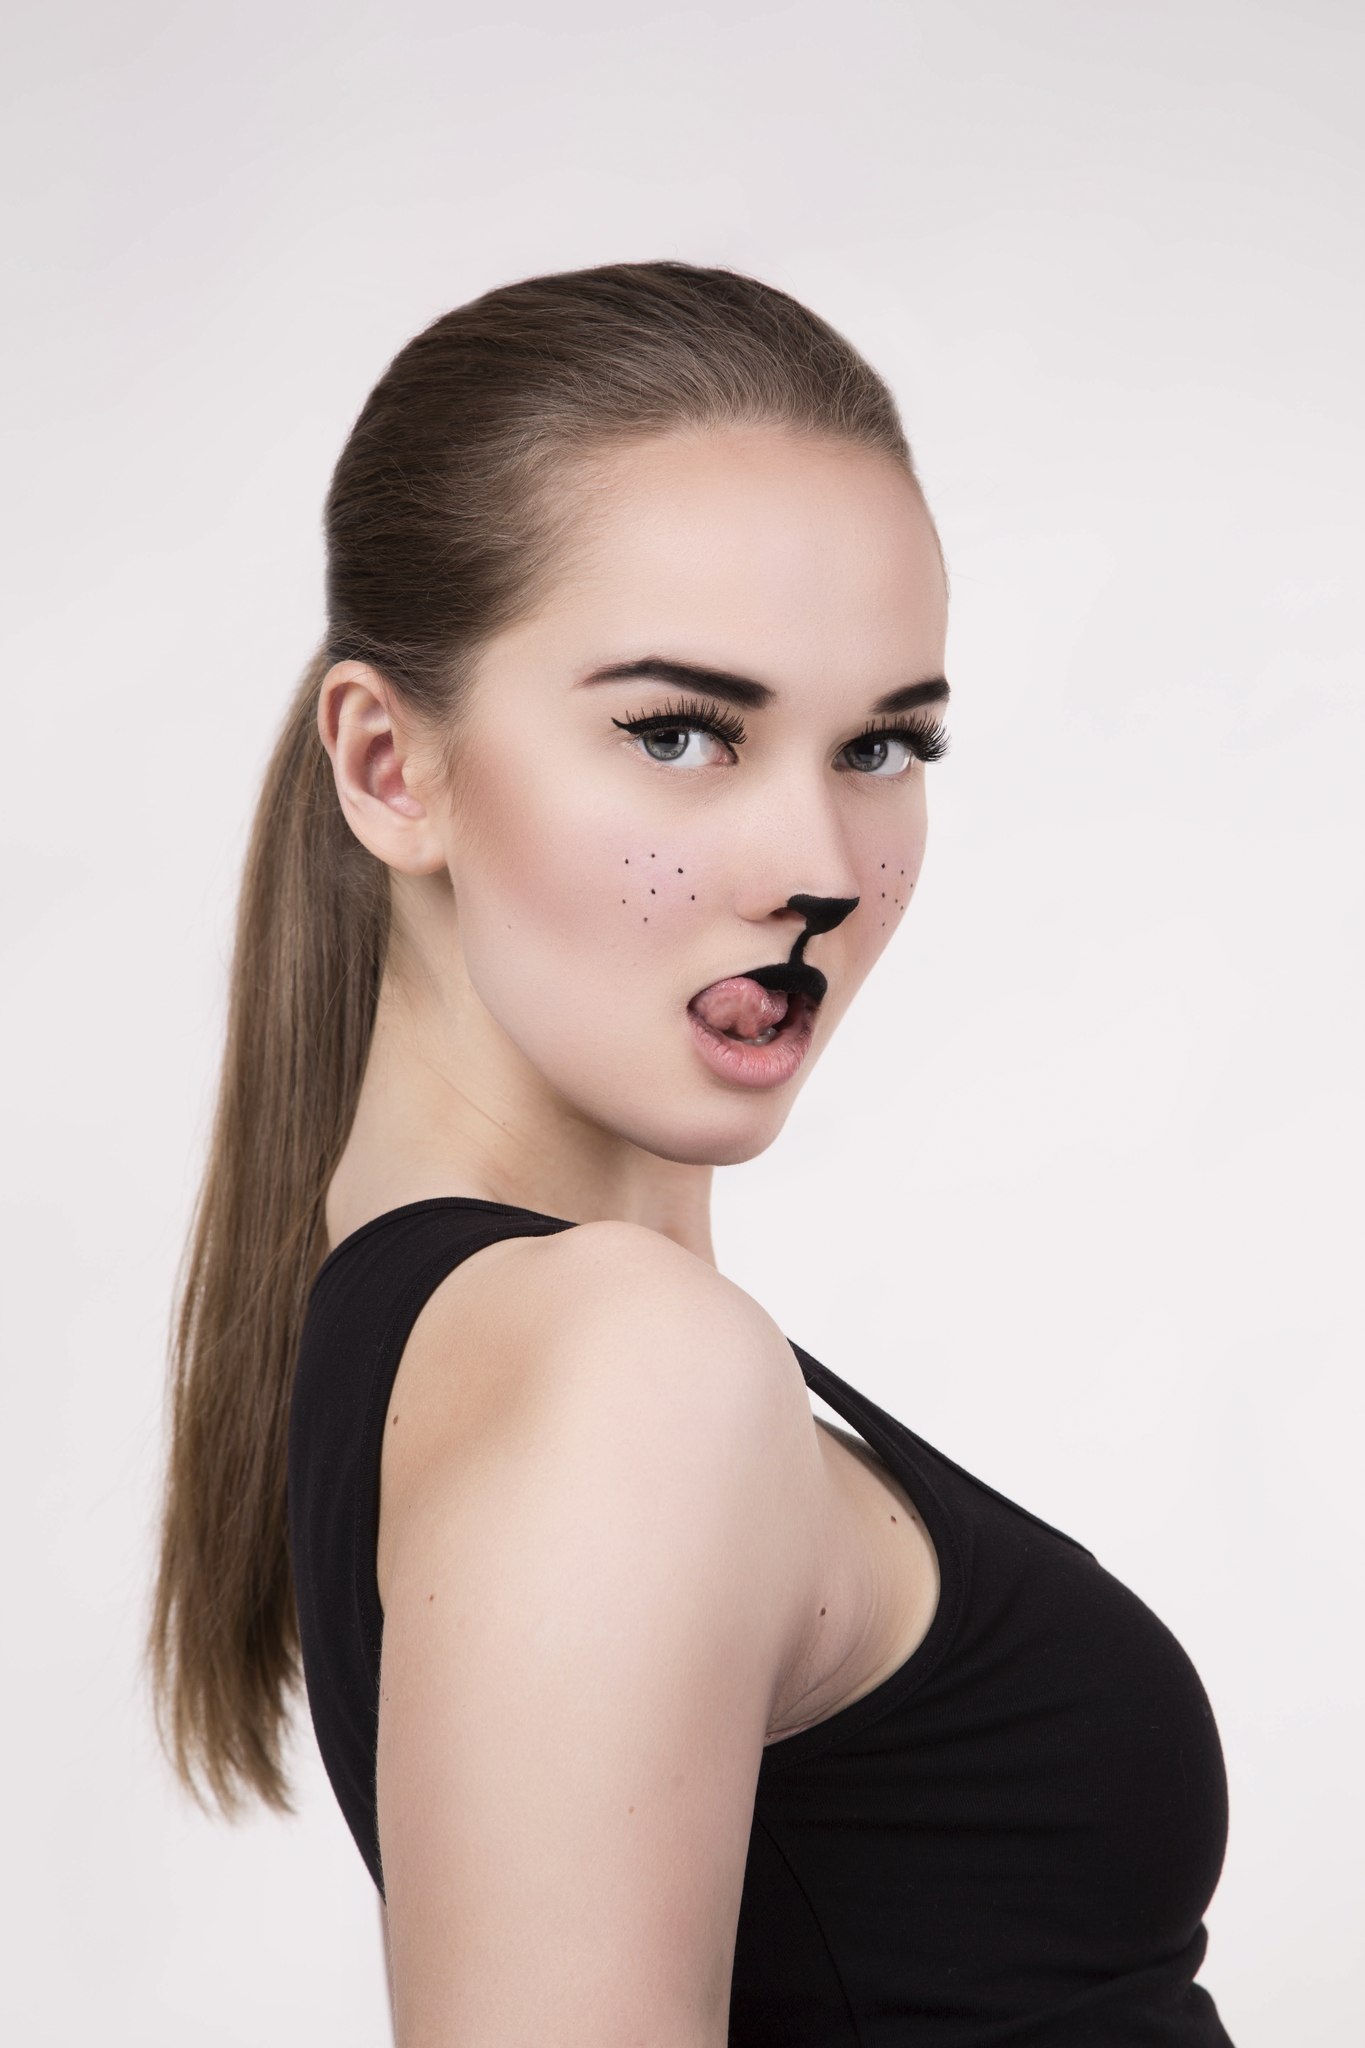
girl, woman, hair, photography, cute, singer, brunette, portrait, model, kitten, cat, fashion, lip, hairstyle, makeup, eyebrow, long hair, human body, face paint, black hair, face, cosplay, dress, neck, eye, head, skin, beauty, beautiful, pretty, organ, costume, gown, photo shoot, catwoman, brown hair, portrait photography, supermodel